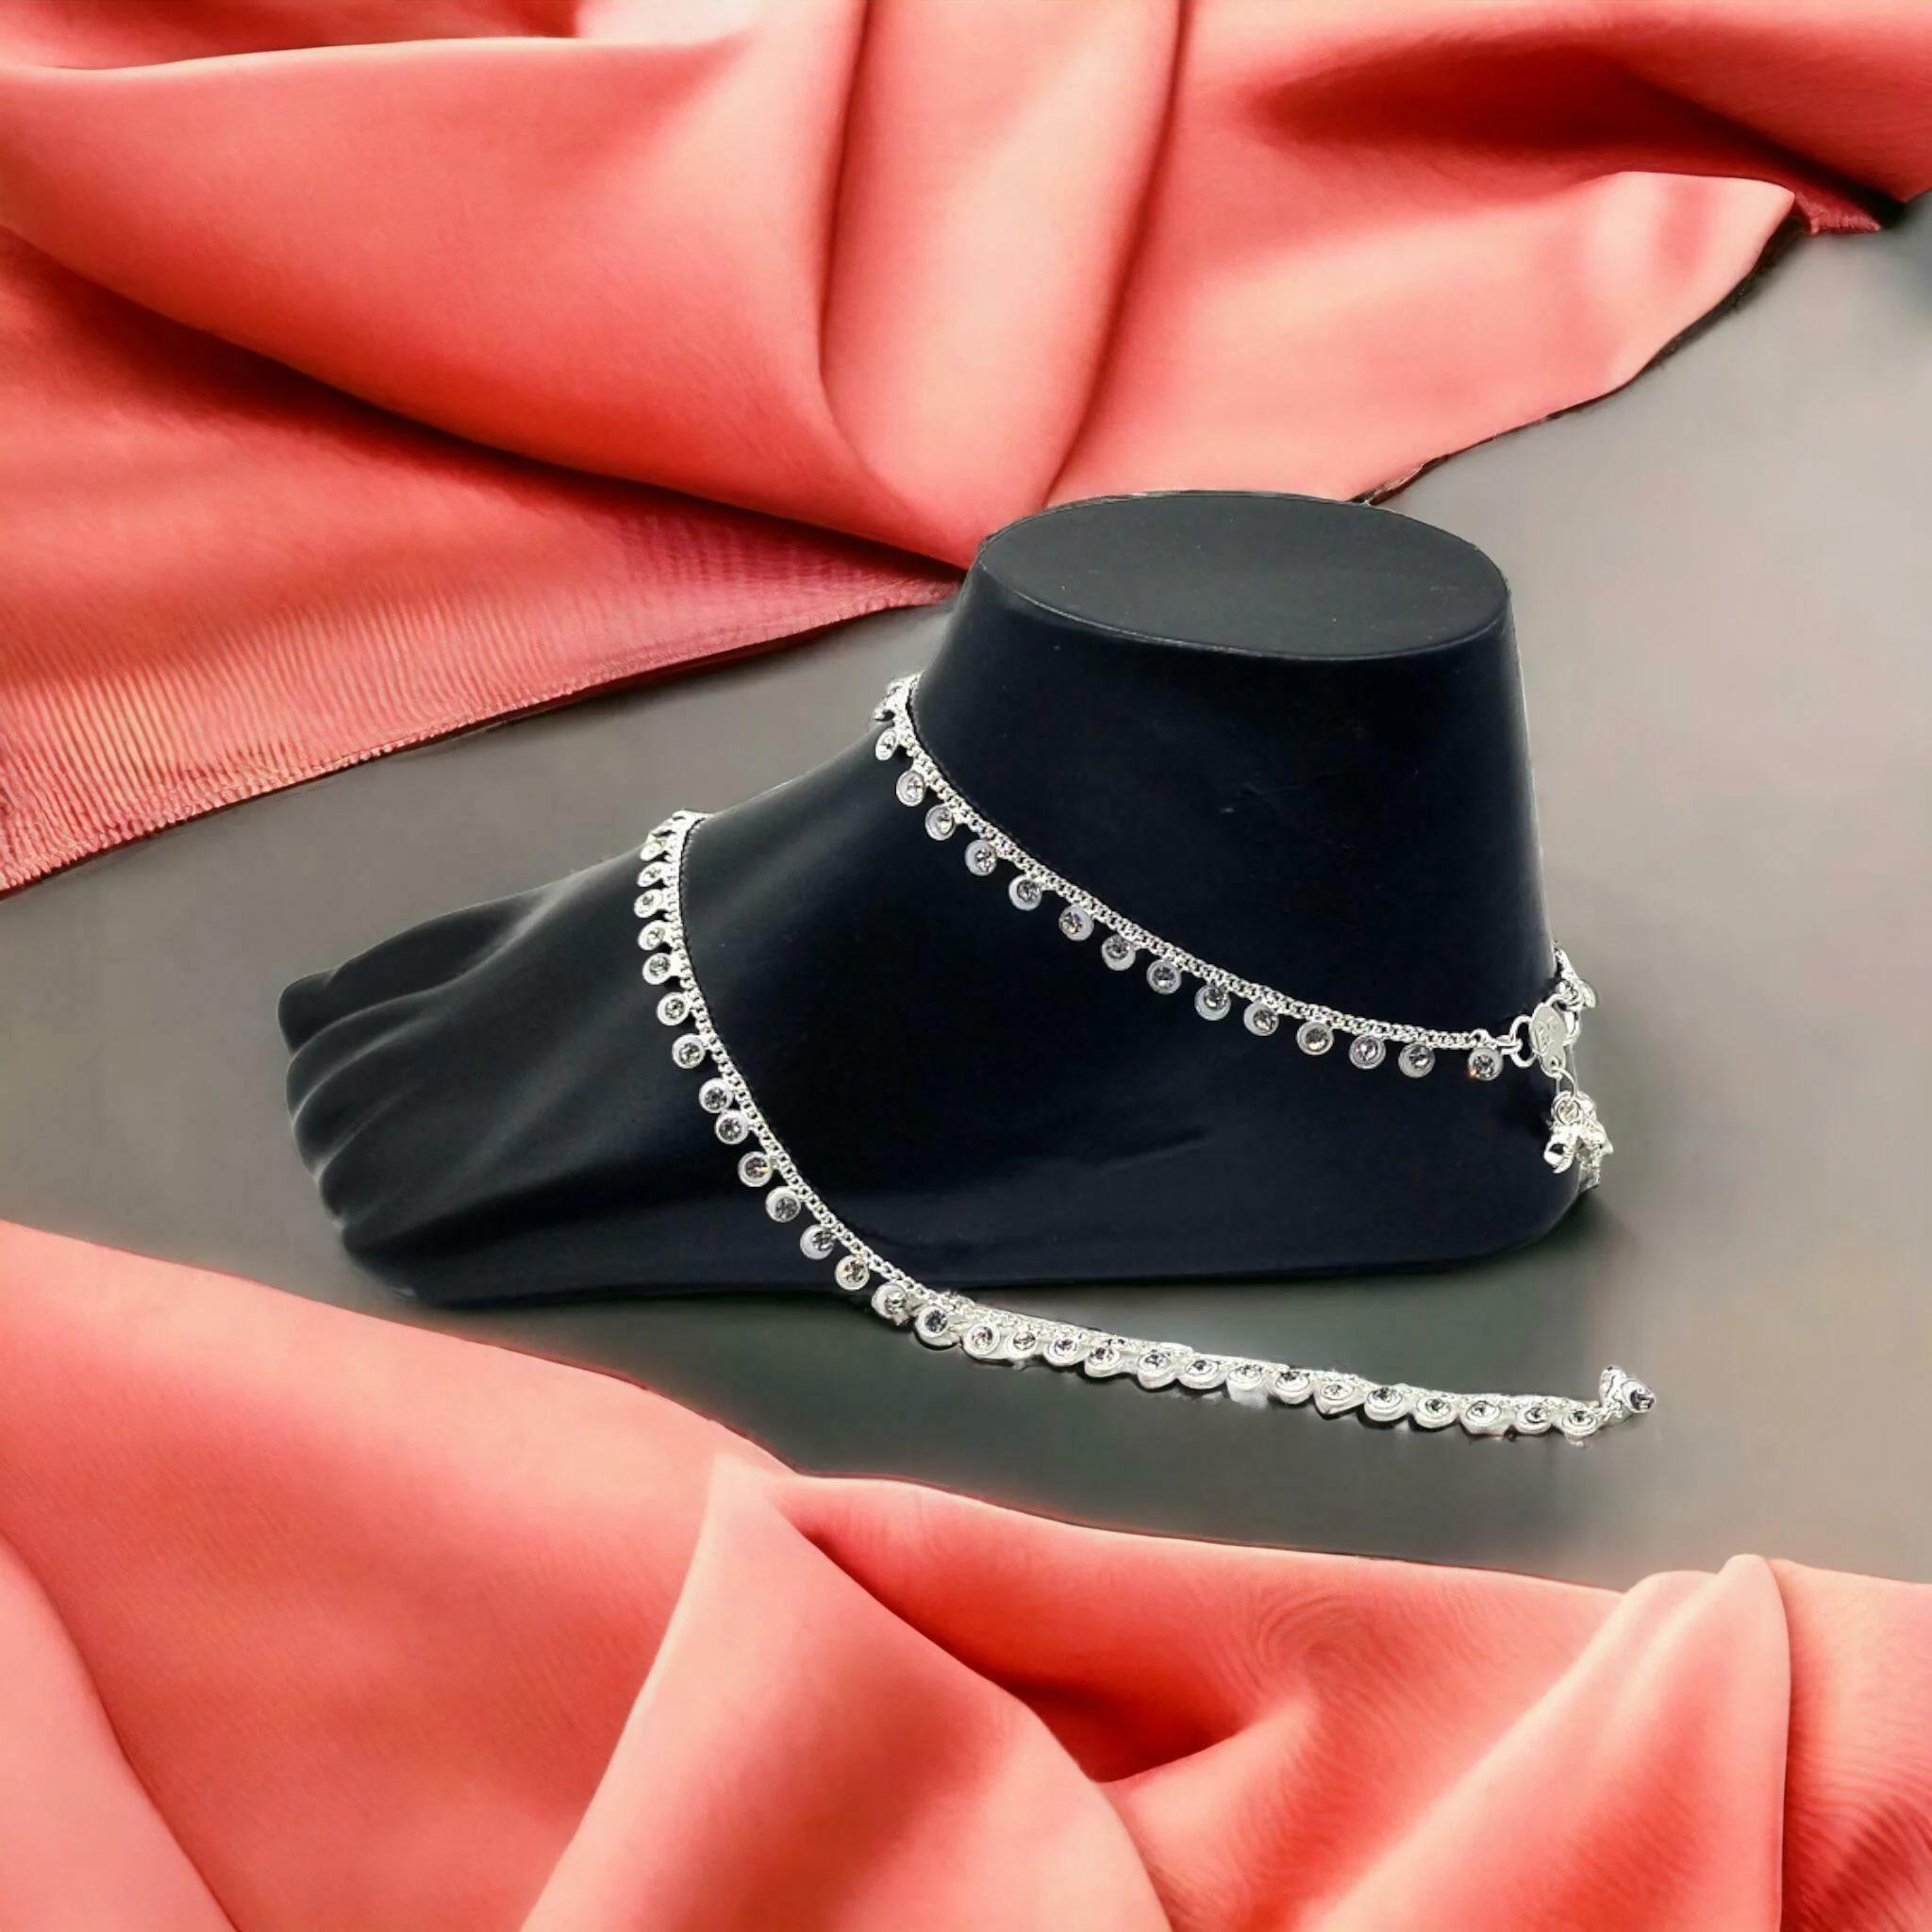
BR Ornaments A477 Alloy Anklet (Pack of 2)
Type: Anklet
Brand: BR Ornaments
Price: Rs. 330
 This silver anklet looks good with all indian outfitsor traditional outfits suitable girls and women of all ages. grab this pair of anklets, you will feel stylish ankle and shining silver anklet will make beautiful, you must buy the sns traders anklets you will never go wrong with the latest design, fancy anklets in silver jewellery.